Jorōgumo

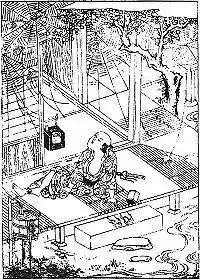
"Magoroku Jorōgumo ni Taburakasareshi Koto" (孫六女郎蜘にたぶらかされし事) from the "Taihei Hyakumonogatari"

"How Magoroku Was Deceived by a Jorōgumo" ("Magoroku Jorōgumo ni Taburakasareshi Koto",孫六女郎蜘にたぶらかされし事) relates the story of Magoroku dozing in his veranda in Takada, Sakushu (now Okayama Prefecture). As he was about to doze off, a woman in her 50s appeared. She said that her daughter had taken a fancy to Magoroku and invited him to her estate. There, a 16- or 17-year-old girl asked him to marry her. Already married, he declined, but the girl persisted. She claimed that he had almost killed her mother two days before, and yet she still visited him, and surely he could not let her feelings come to nothing. Bewildered, Magoroku fled. The house disappeared as he ran and he found himself back on his own porch. Magoroku's wife then assured him that he had been sleeping on the veranda the whole time. Concluding it was only a dream, Magoroku looked around and noticed a small joro spider that had made a tight web around the eaves. Relieved, he recalled how he drove away a spider two days before.